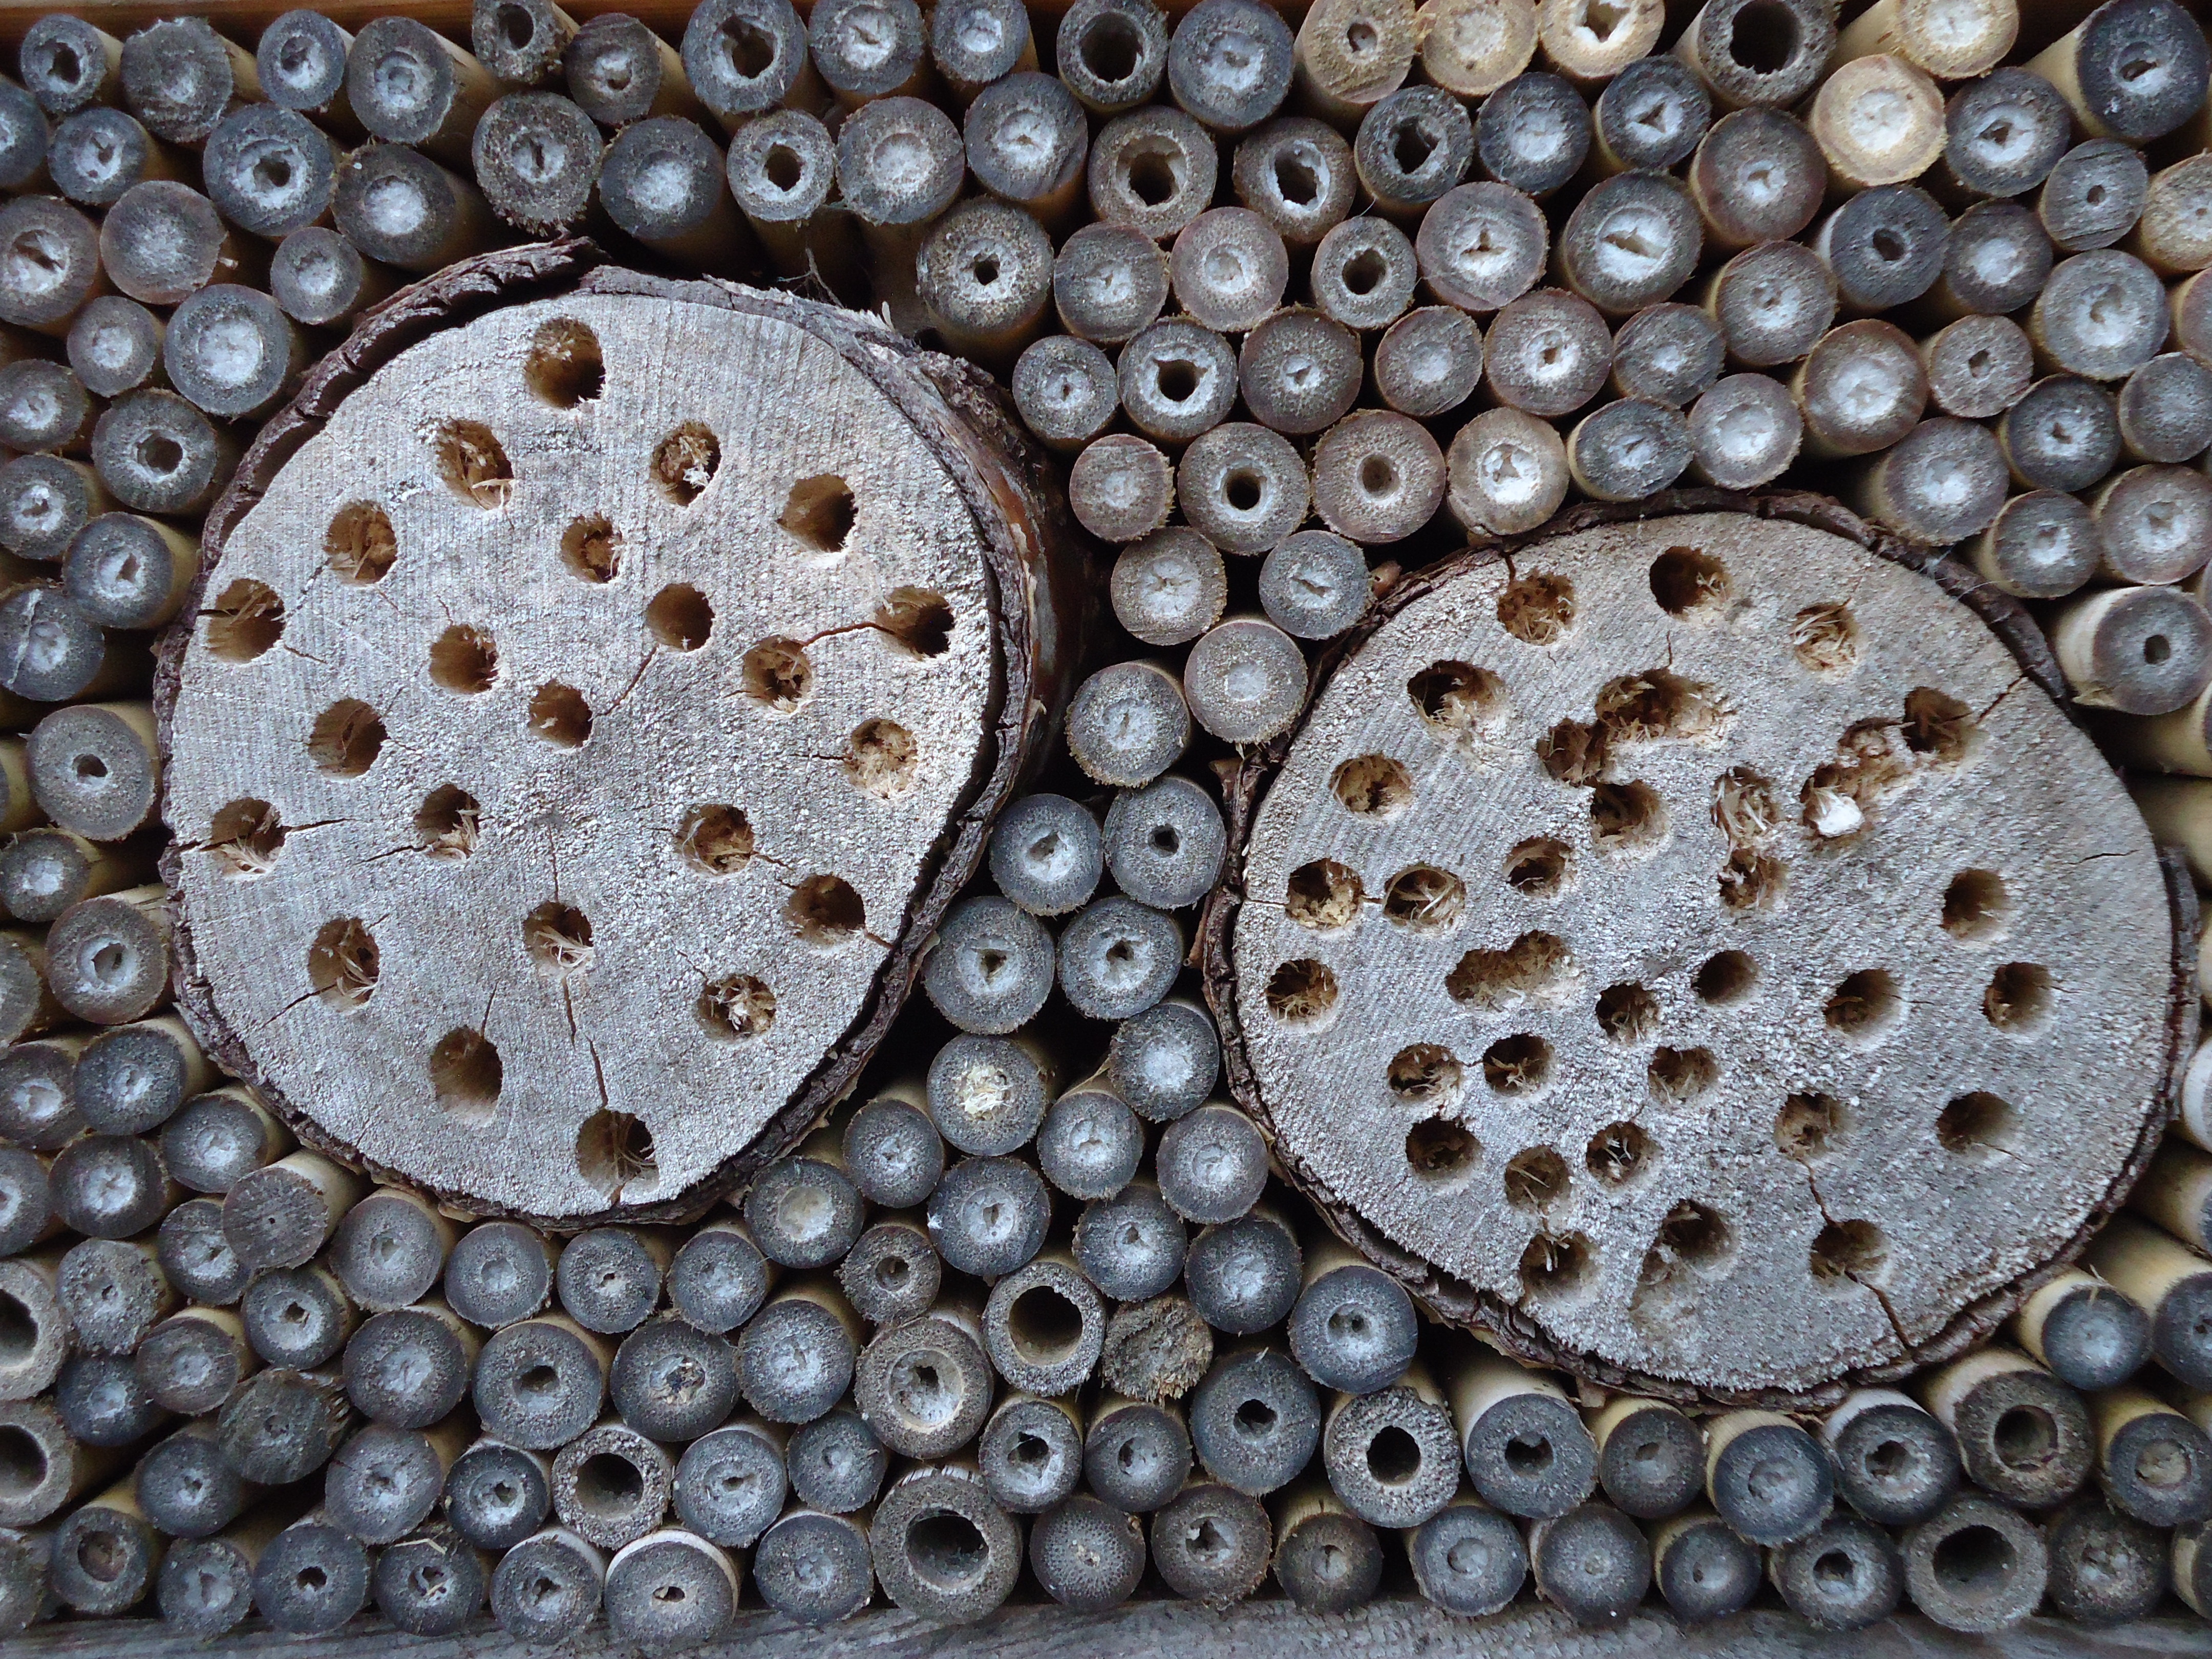
wood, pattern, bead, material, circle, coral, invertebrate, art, background, design, insects, circles, insect hotel, marine invertebrates